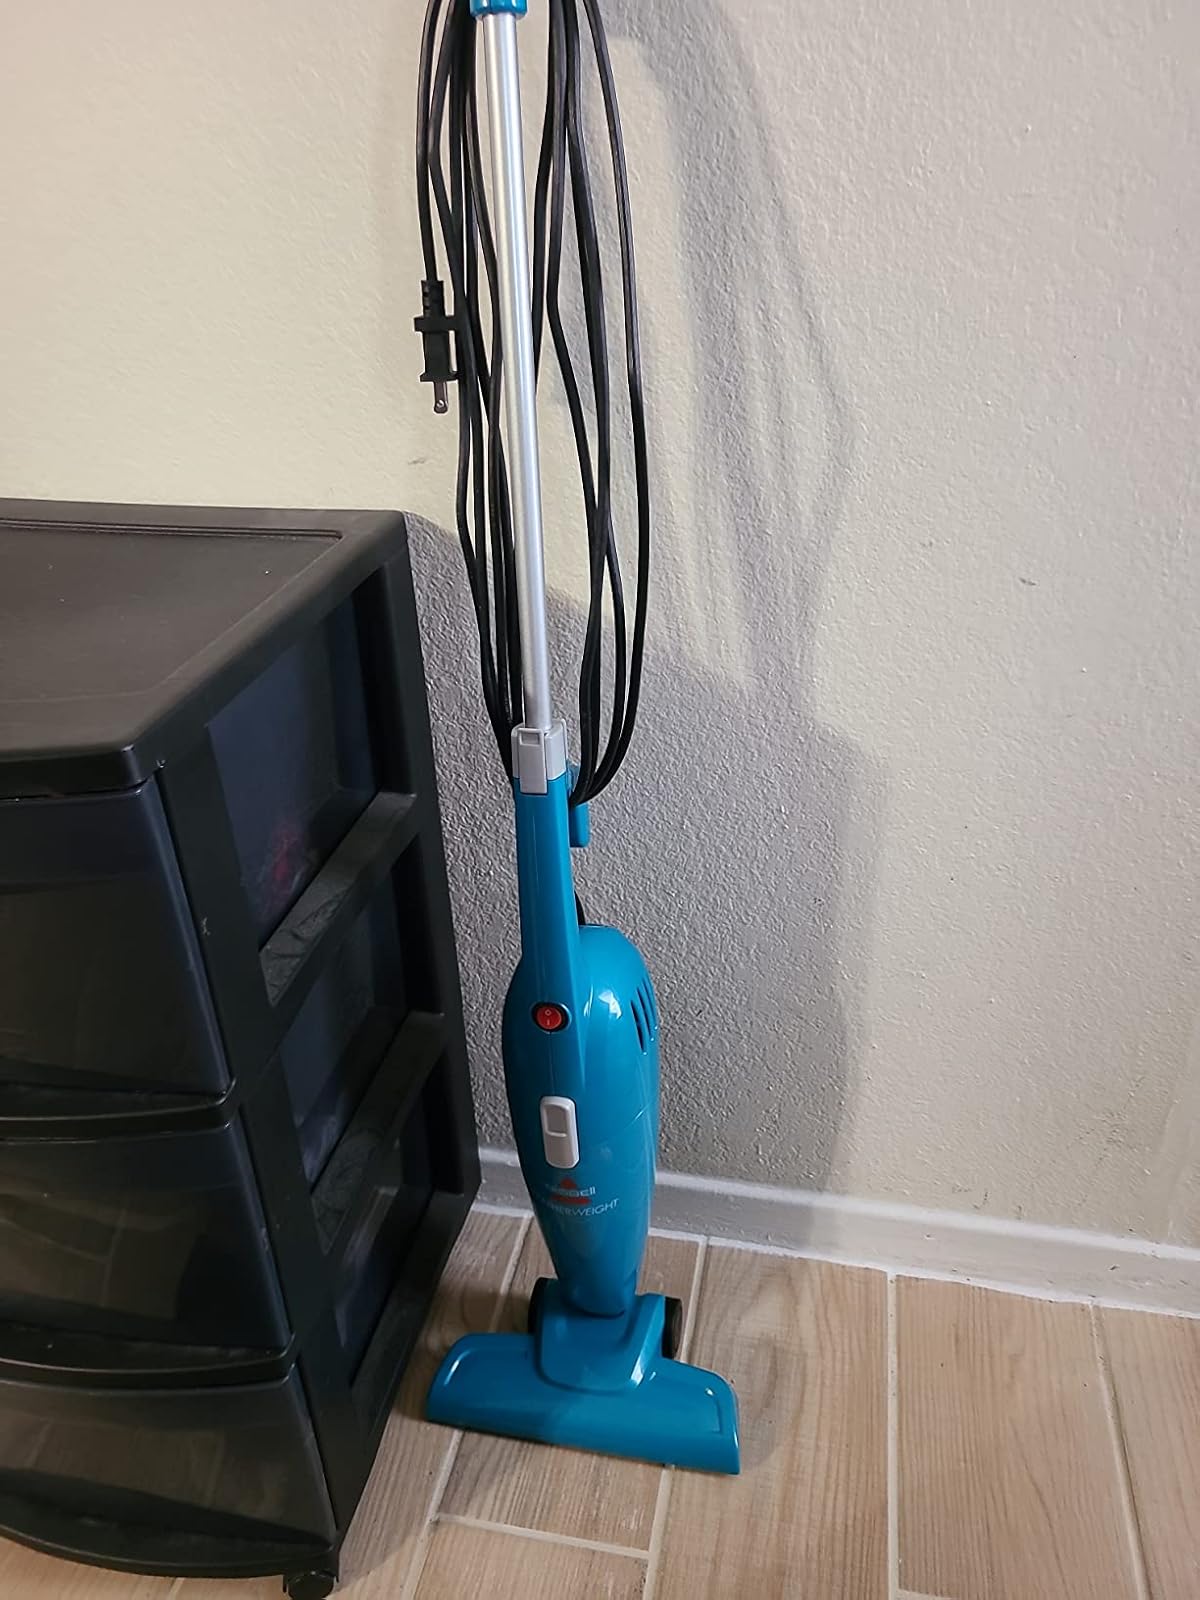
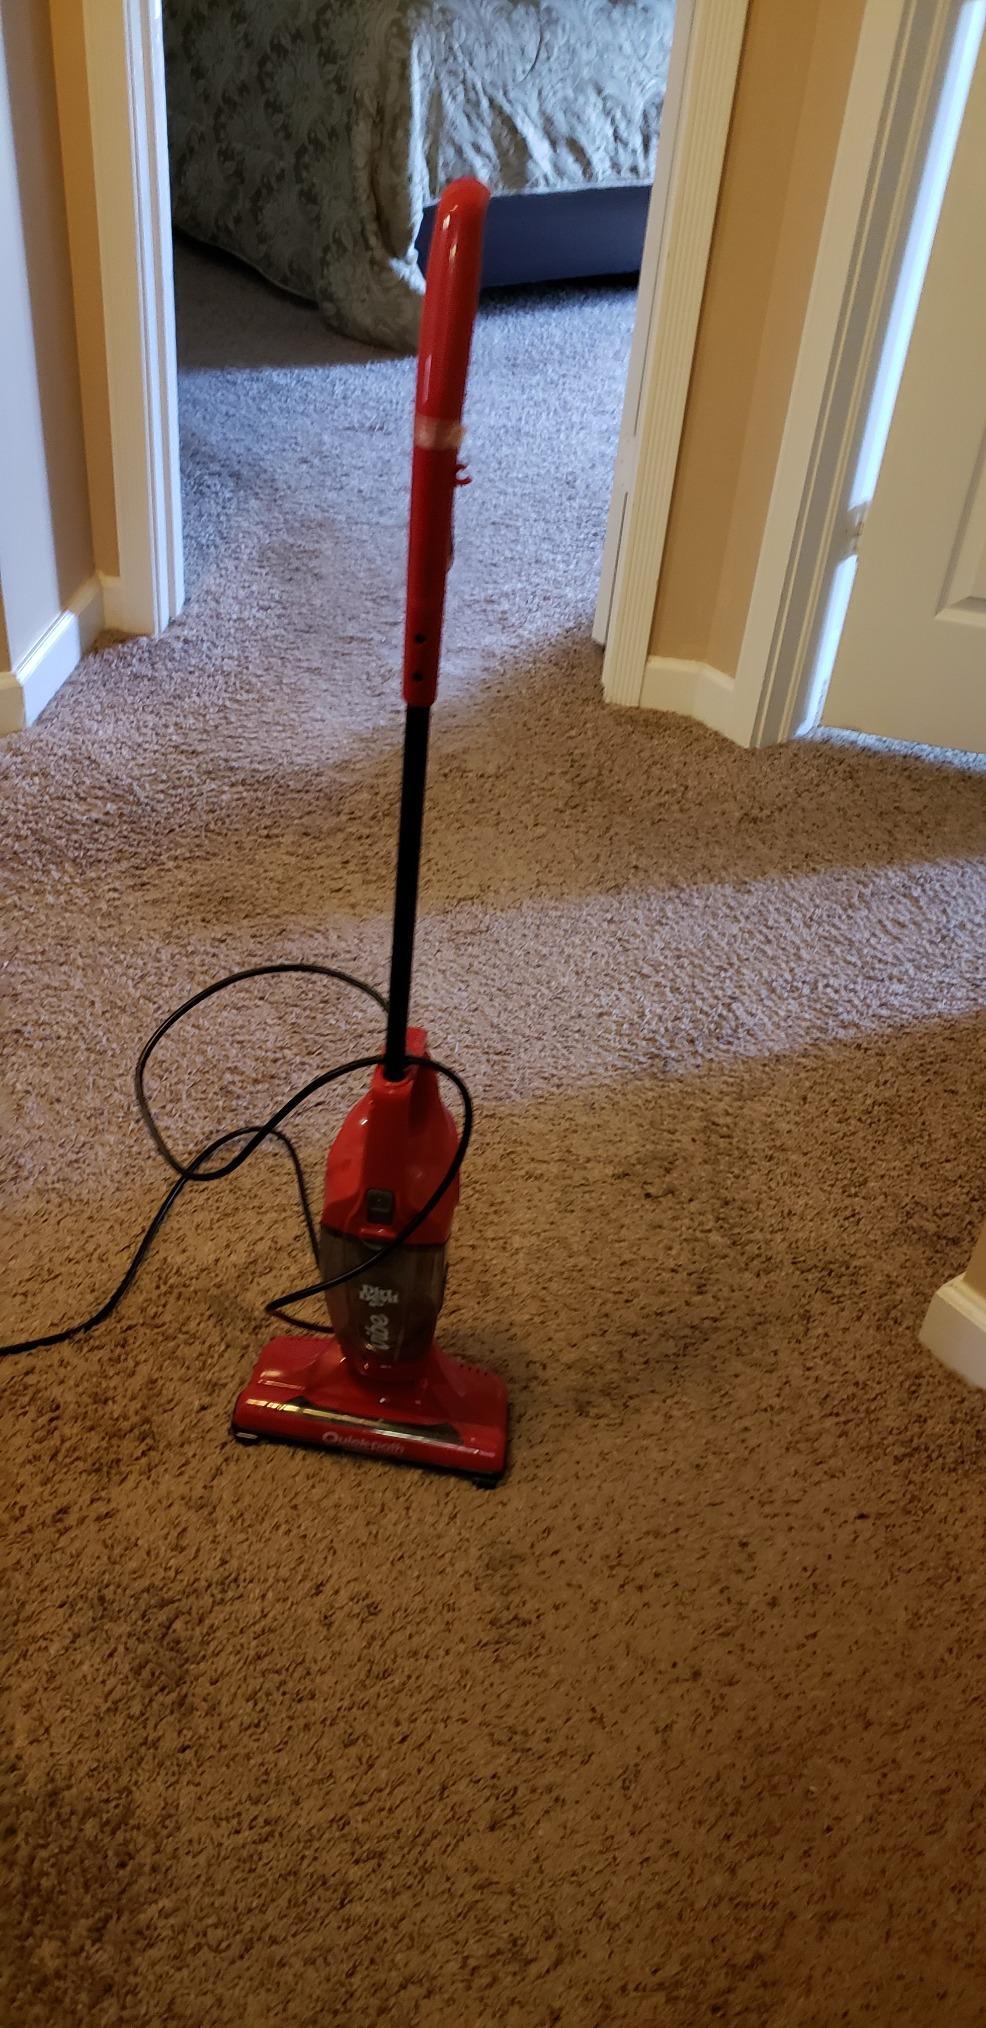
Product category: items_vacuum
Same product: no